Jean Joubert

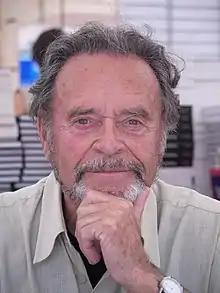
Joubert in 2010

Jean Joubert (27 February 1928 – 28 November 2015) was a French novelist, short story writer, and poet.